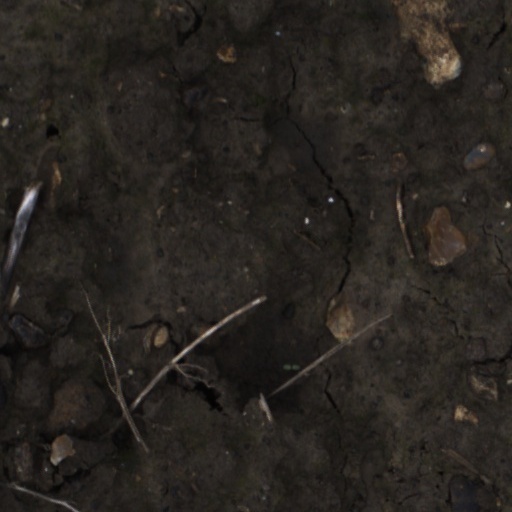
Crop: wheat